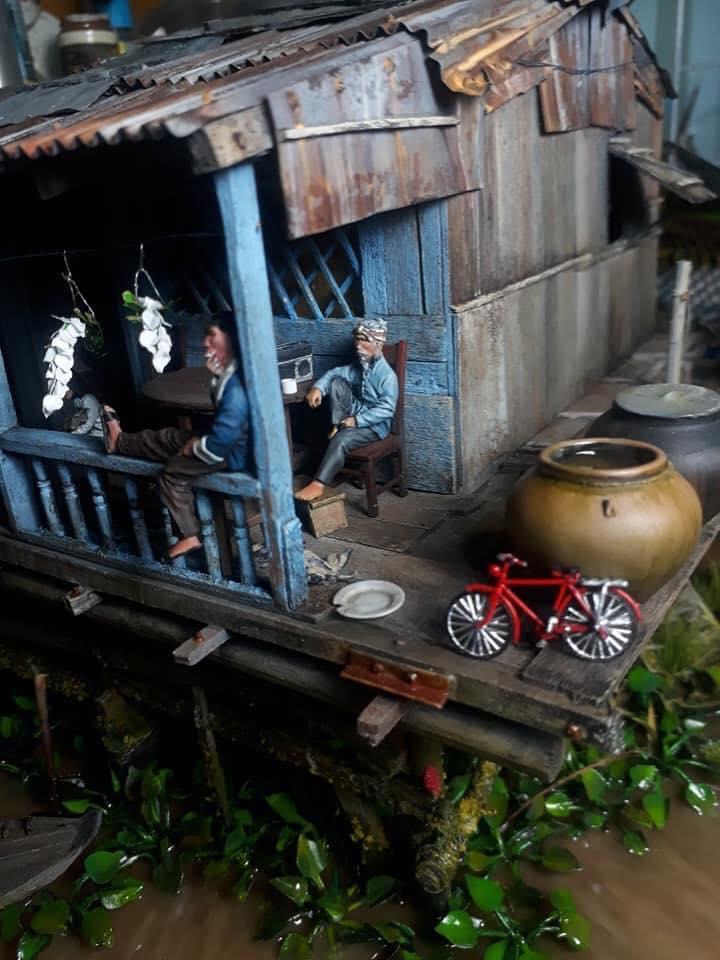
có một chiếc xe đạp màu đỏ bên một cái chum